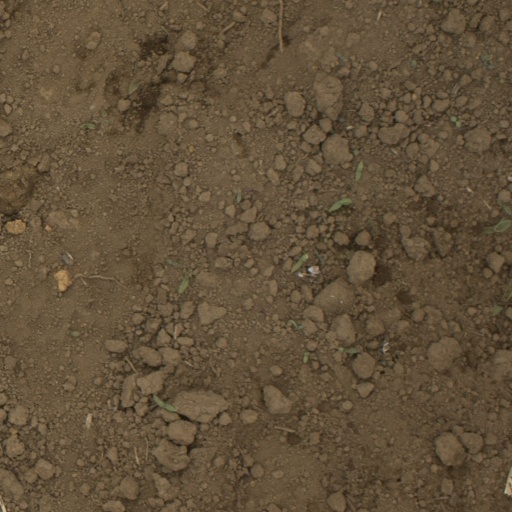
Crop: Jerusalem artichoke